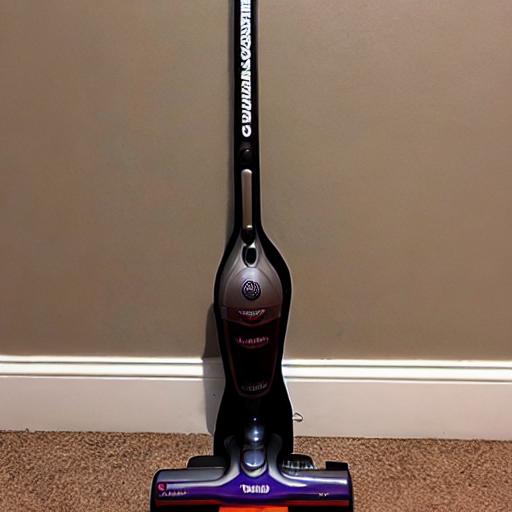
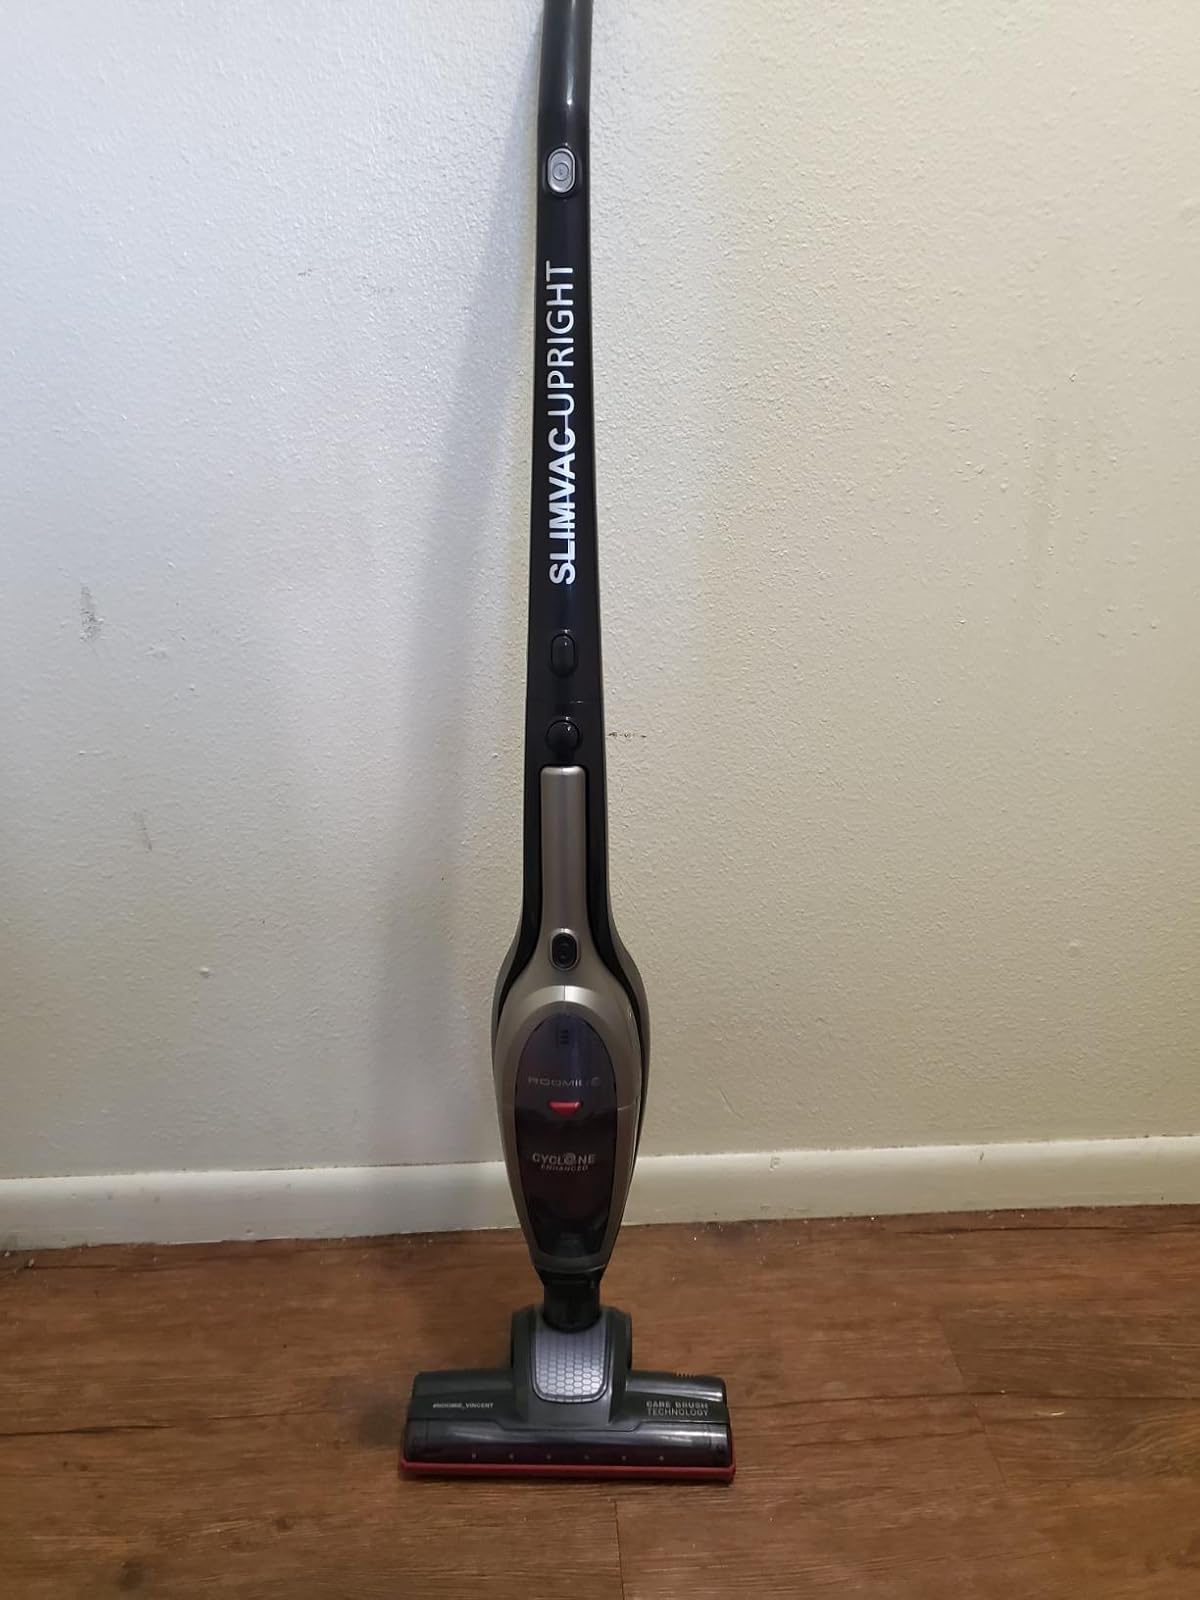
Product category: items_vacuum
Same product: no